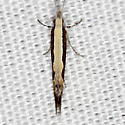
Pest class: diamondback_moth